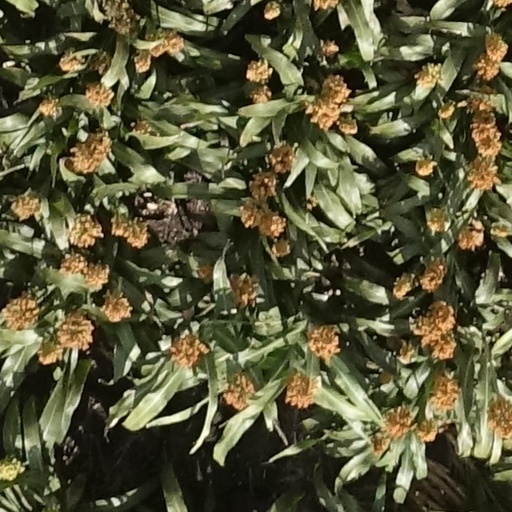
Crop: sorghum